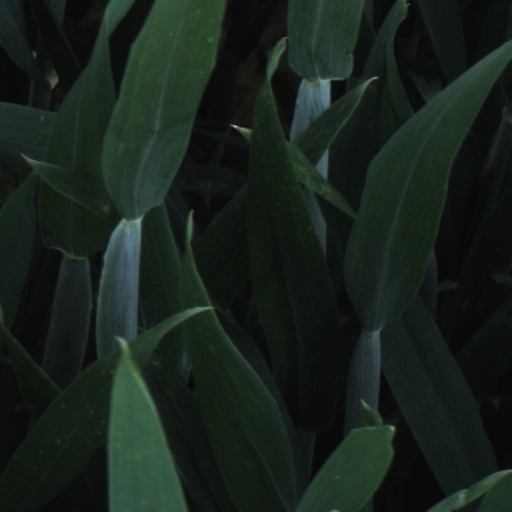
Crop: wheat